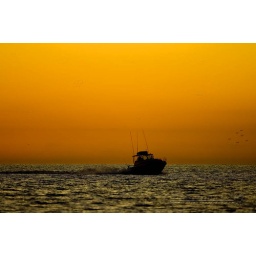
Fishing off the coast with a yellow and red sky in the background